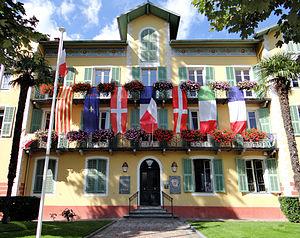
Tende - Mairie
Tende est une commune française située dans le département des Alpes-Maritimes, en région Provence-Alpes-Côte d'Azur.